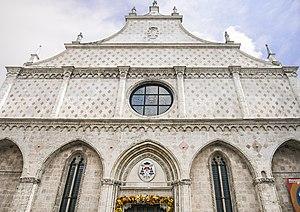
La cathédrale de Vicence est une église catholique romaine de Vicence, en Italie. Il s'agit de la cathédrale du diocèse de Vicence.